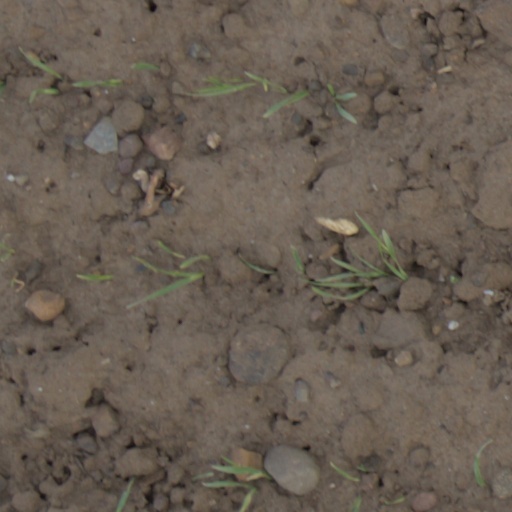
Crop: wheat